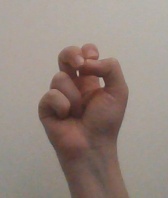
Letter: gaaf